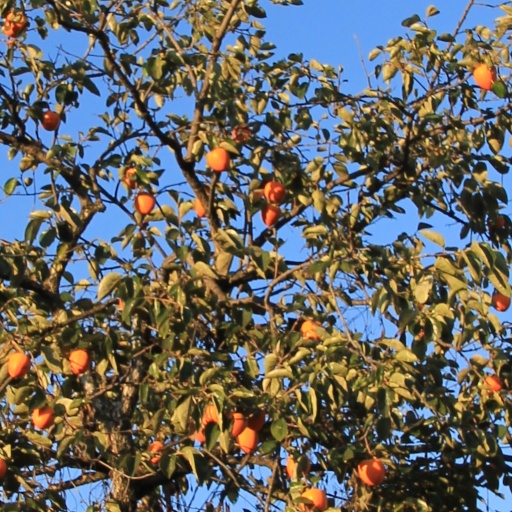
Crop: grape